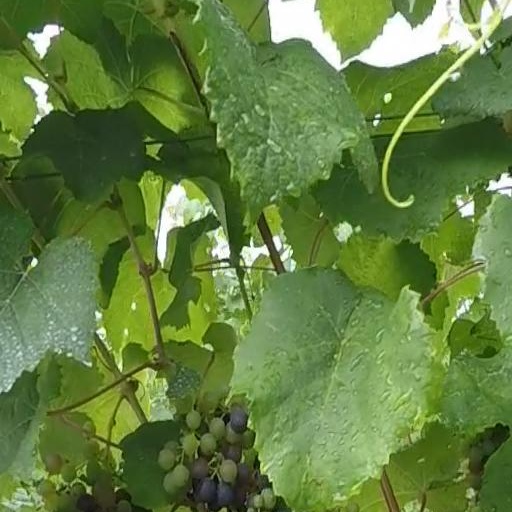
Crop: grape